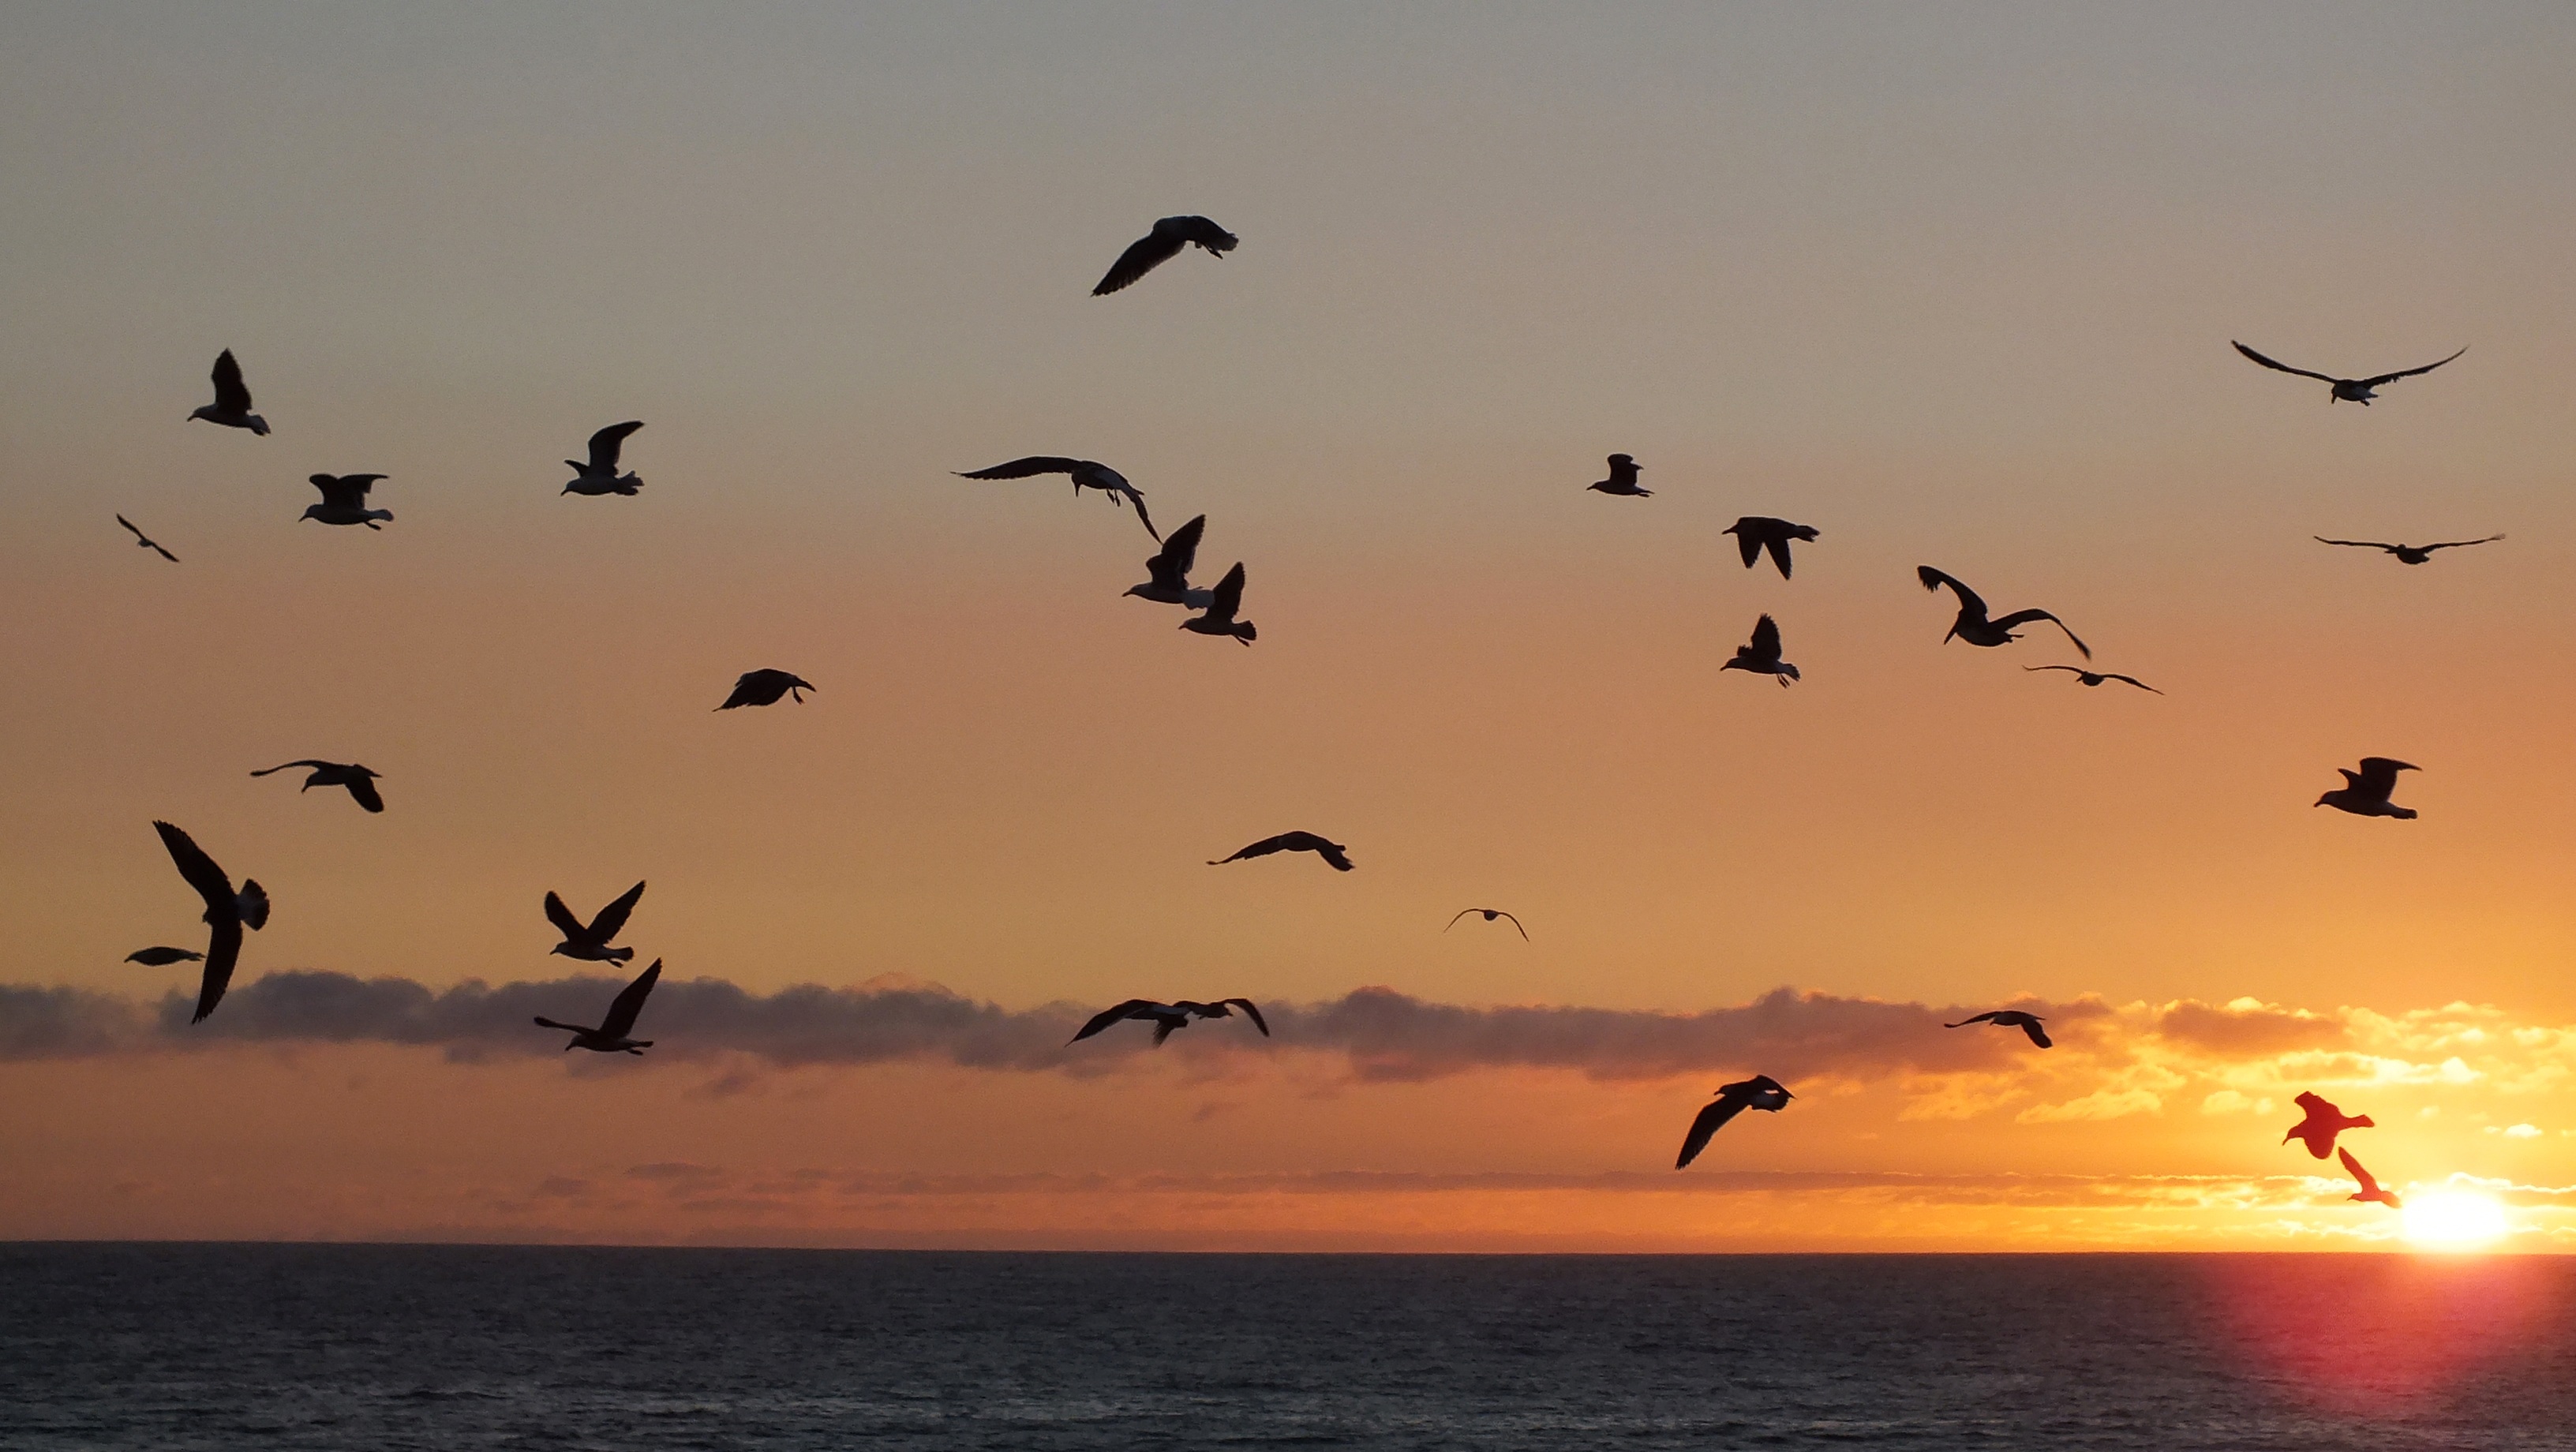
beach, sea, coast, nature, ocean, horizon, silhouette, bird, wing, sky, sunrise, sunset, morning, dawn, seabird, flock, birds, clouds, bird migration, animal migration